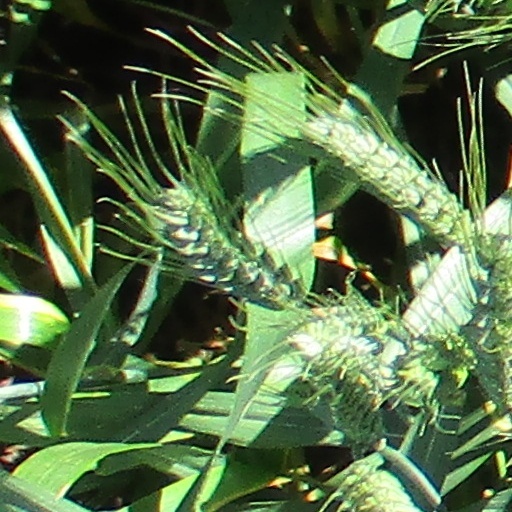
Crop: wheat